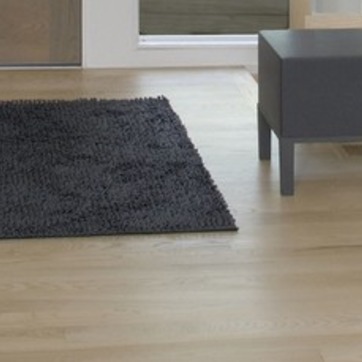
Material: carpet